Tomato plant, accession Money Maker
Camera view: bottom (45 deg); turntable rotation: 300 degrees
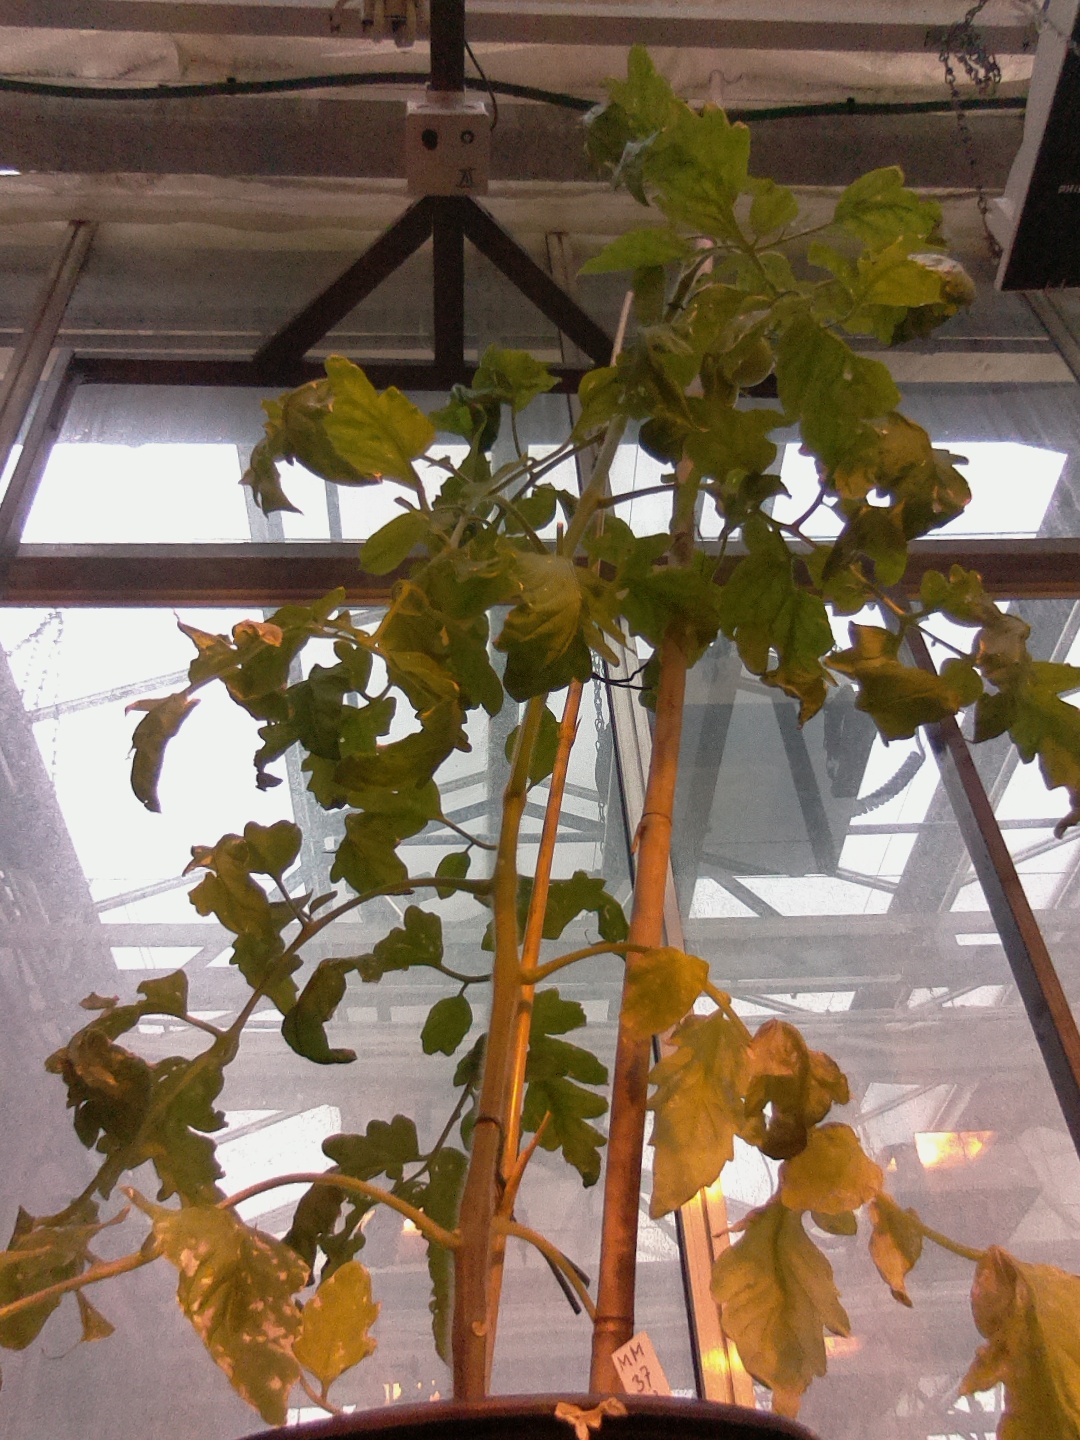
BBCH growth stage 77: 70%-80% of final fruit size